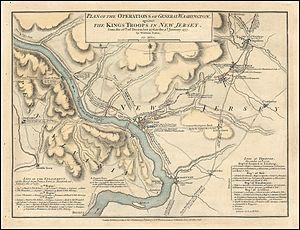
La traversée du Delaware par George Washington, est un événement historique qui se déroule dans la nuit du 25 au 26 décembre 1776, pendant la guerre d'indépendance des États-Unis. Cette traversée est le prélude à l'attaque surprise organisée par George Washington contre les mercenaires allemands à Trenton. Washington mène une colonne de l'Armée continentale à travers le fleuve Delaware alors gelé, dans une opération logistique difficile et dangereuse. Prises par surprise, les troupes de Johann Rall sont vaincues. L'Armée continentale retraverse le fleuve en direction de la Pennsylvanie, chargée de prisonniers et des matériels militaires prises aux Allemands.